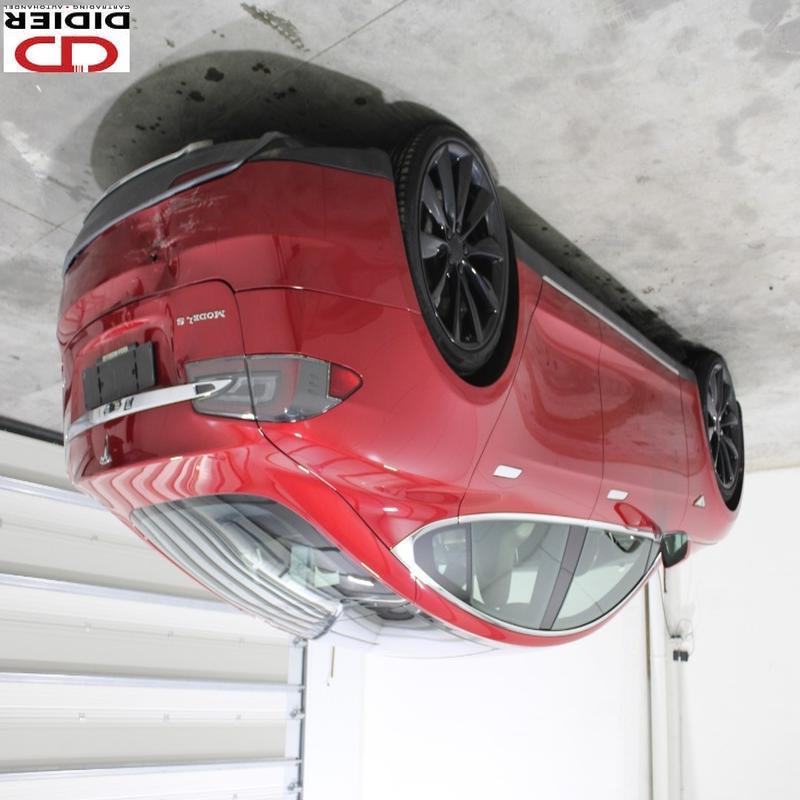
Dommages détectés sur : pare-choc arrière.
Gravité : mineur